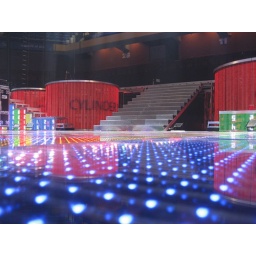
MiTRIX LED wall in floor and cylinders